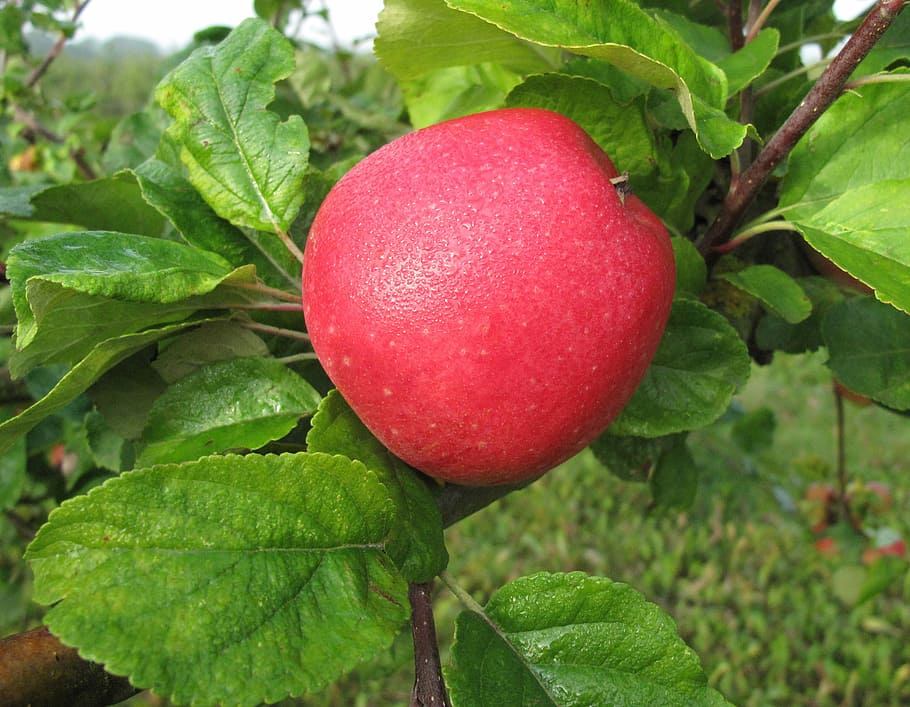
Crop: apple
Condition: healthy